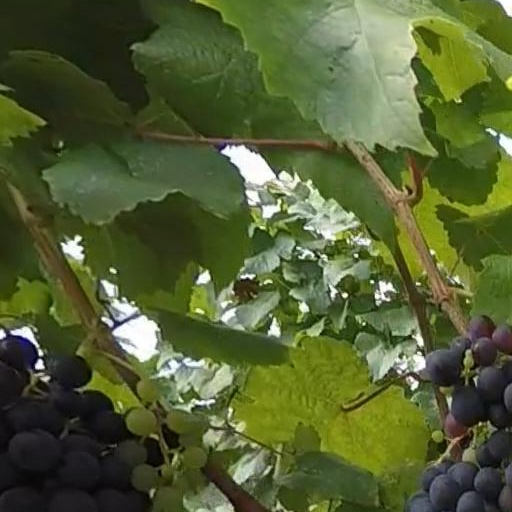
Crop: grape